Percival Farquhar

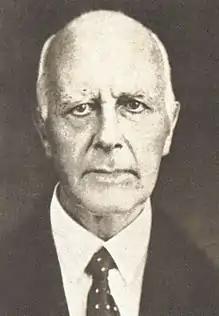
Percival Farquhar

Percival Farquhar (1865–1953) was an American investor and financier with extensive interests in Latin America and pre-Soviet Russia, including railways, mines, hotels, and restaurants.